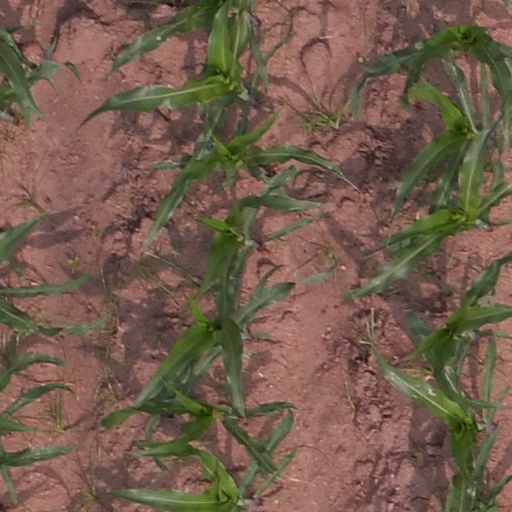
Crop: maize; corn